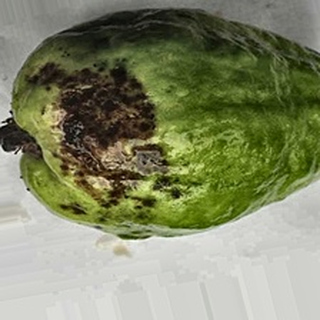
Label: guava_anthracnose